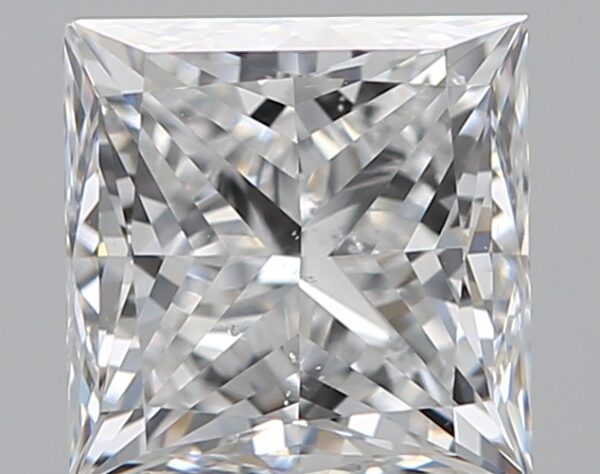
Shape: princess
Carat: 0.7
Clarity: SI1
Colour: D
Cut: VG
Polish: EX
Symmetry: VG
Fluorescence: N
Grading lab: GIA
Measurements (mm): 4.74 x 4.64 x 3.46